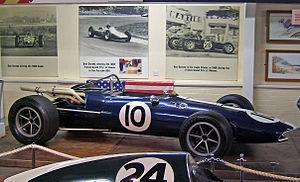
Les Le Mans stripes, sont un motif de peinture appliqués aux voitures de course. Egalement appelées Cunningham racing stripes, son origine provient des nombreuses victoires obtenues dans les années 1950 par l'écurie de Briggs Cunningham, ses voitures arborant des rayures longitudinales bleues sur fond blanc. Ces couleurs sont considérées comme les couleurs nationales des États-Unis et seront reprises par Shelby.
Du début du XXᵉ siècle jusqu'à la fin des années 1960, des couleurs nationales sont adoptées pour les courses automobiles. Les véhicules en lice doivent arborer leur livrée nationale respectives pour la Formule 1, les courses d'endurance, les courses de voitures de tourisme, et les autres compétitions internationales.
Eagle était le nom d'une officine américaine de construction de voitures de compétition automobile fondée par le pilote Dan Gurney. Les Eagle ont été exclusivement utilisées par l'écurie AAR créée par Dan Gurney. Les Eagle ont ainsi disputé le championnat du monde de Formule 1, les championnats américain de monoplaces USAC et CART ainsi que le championnat d'endurance IMSA GT. Étant donné que Dan Gurney a à la fois fondé Eagle et AAR, il est d'usage de confondre les deux entités. Toutefois, il ne faut pas oublier qu'en 1968, AAR a engagé à trois reprises une McLaren M7A-client pour pallier le manque de performance de son Eagle vieillissante.